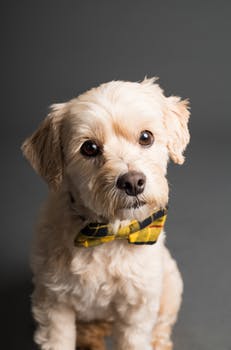
Label: No Watermark